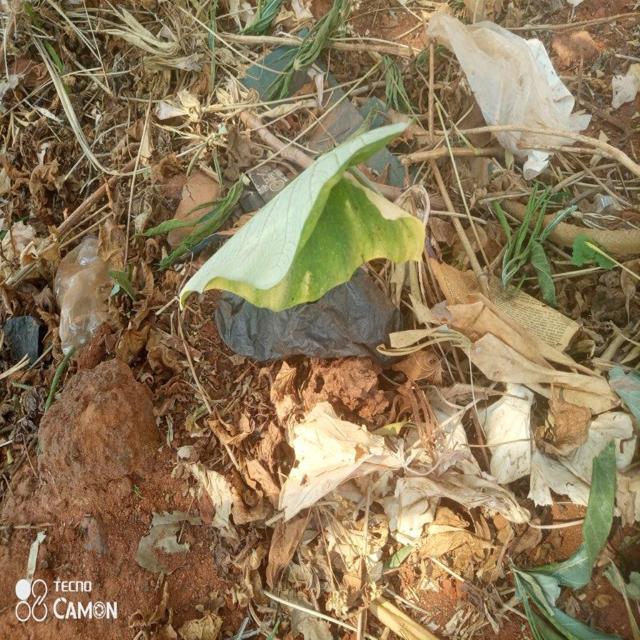
Label: Mid_Blight